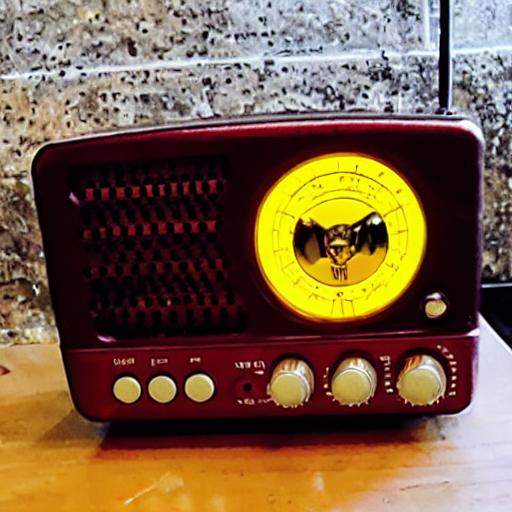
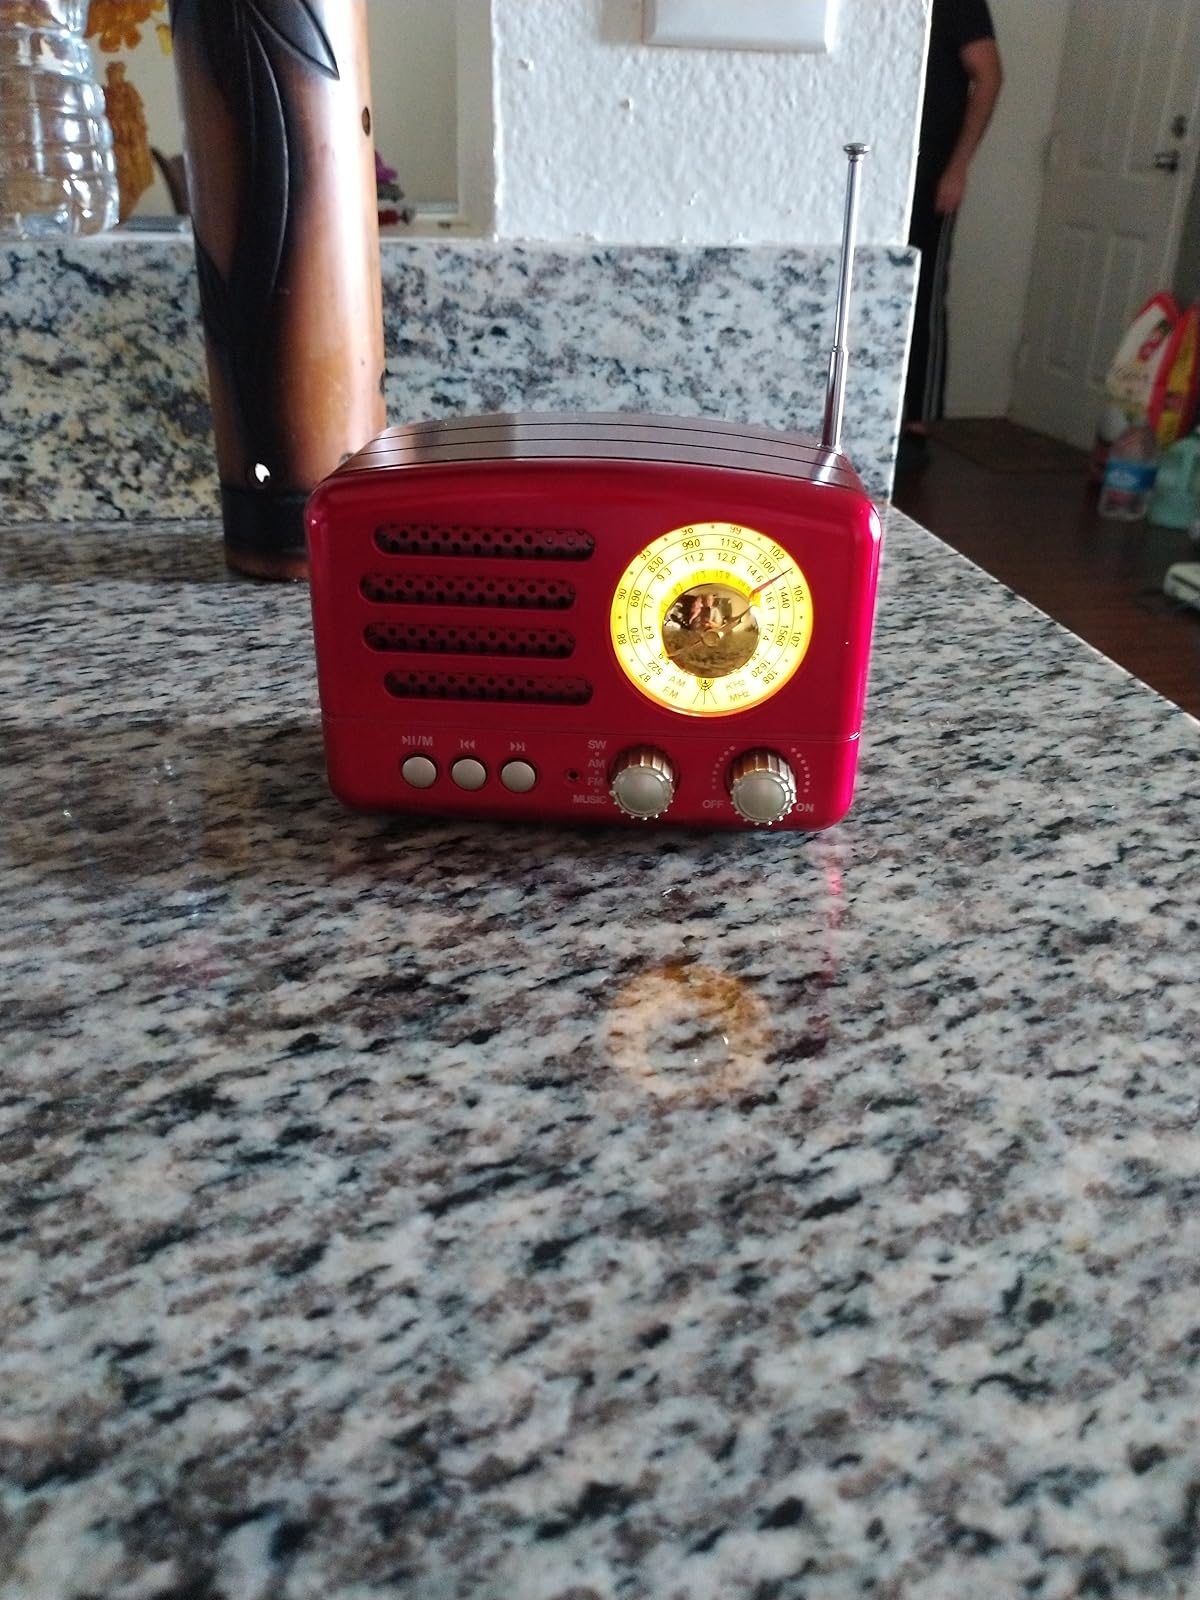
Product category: radio
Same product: no